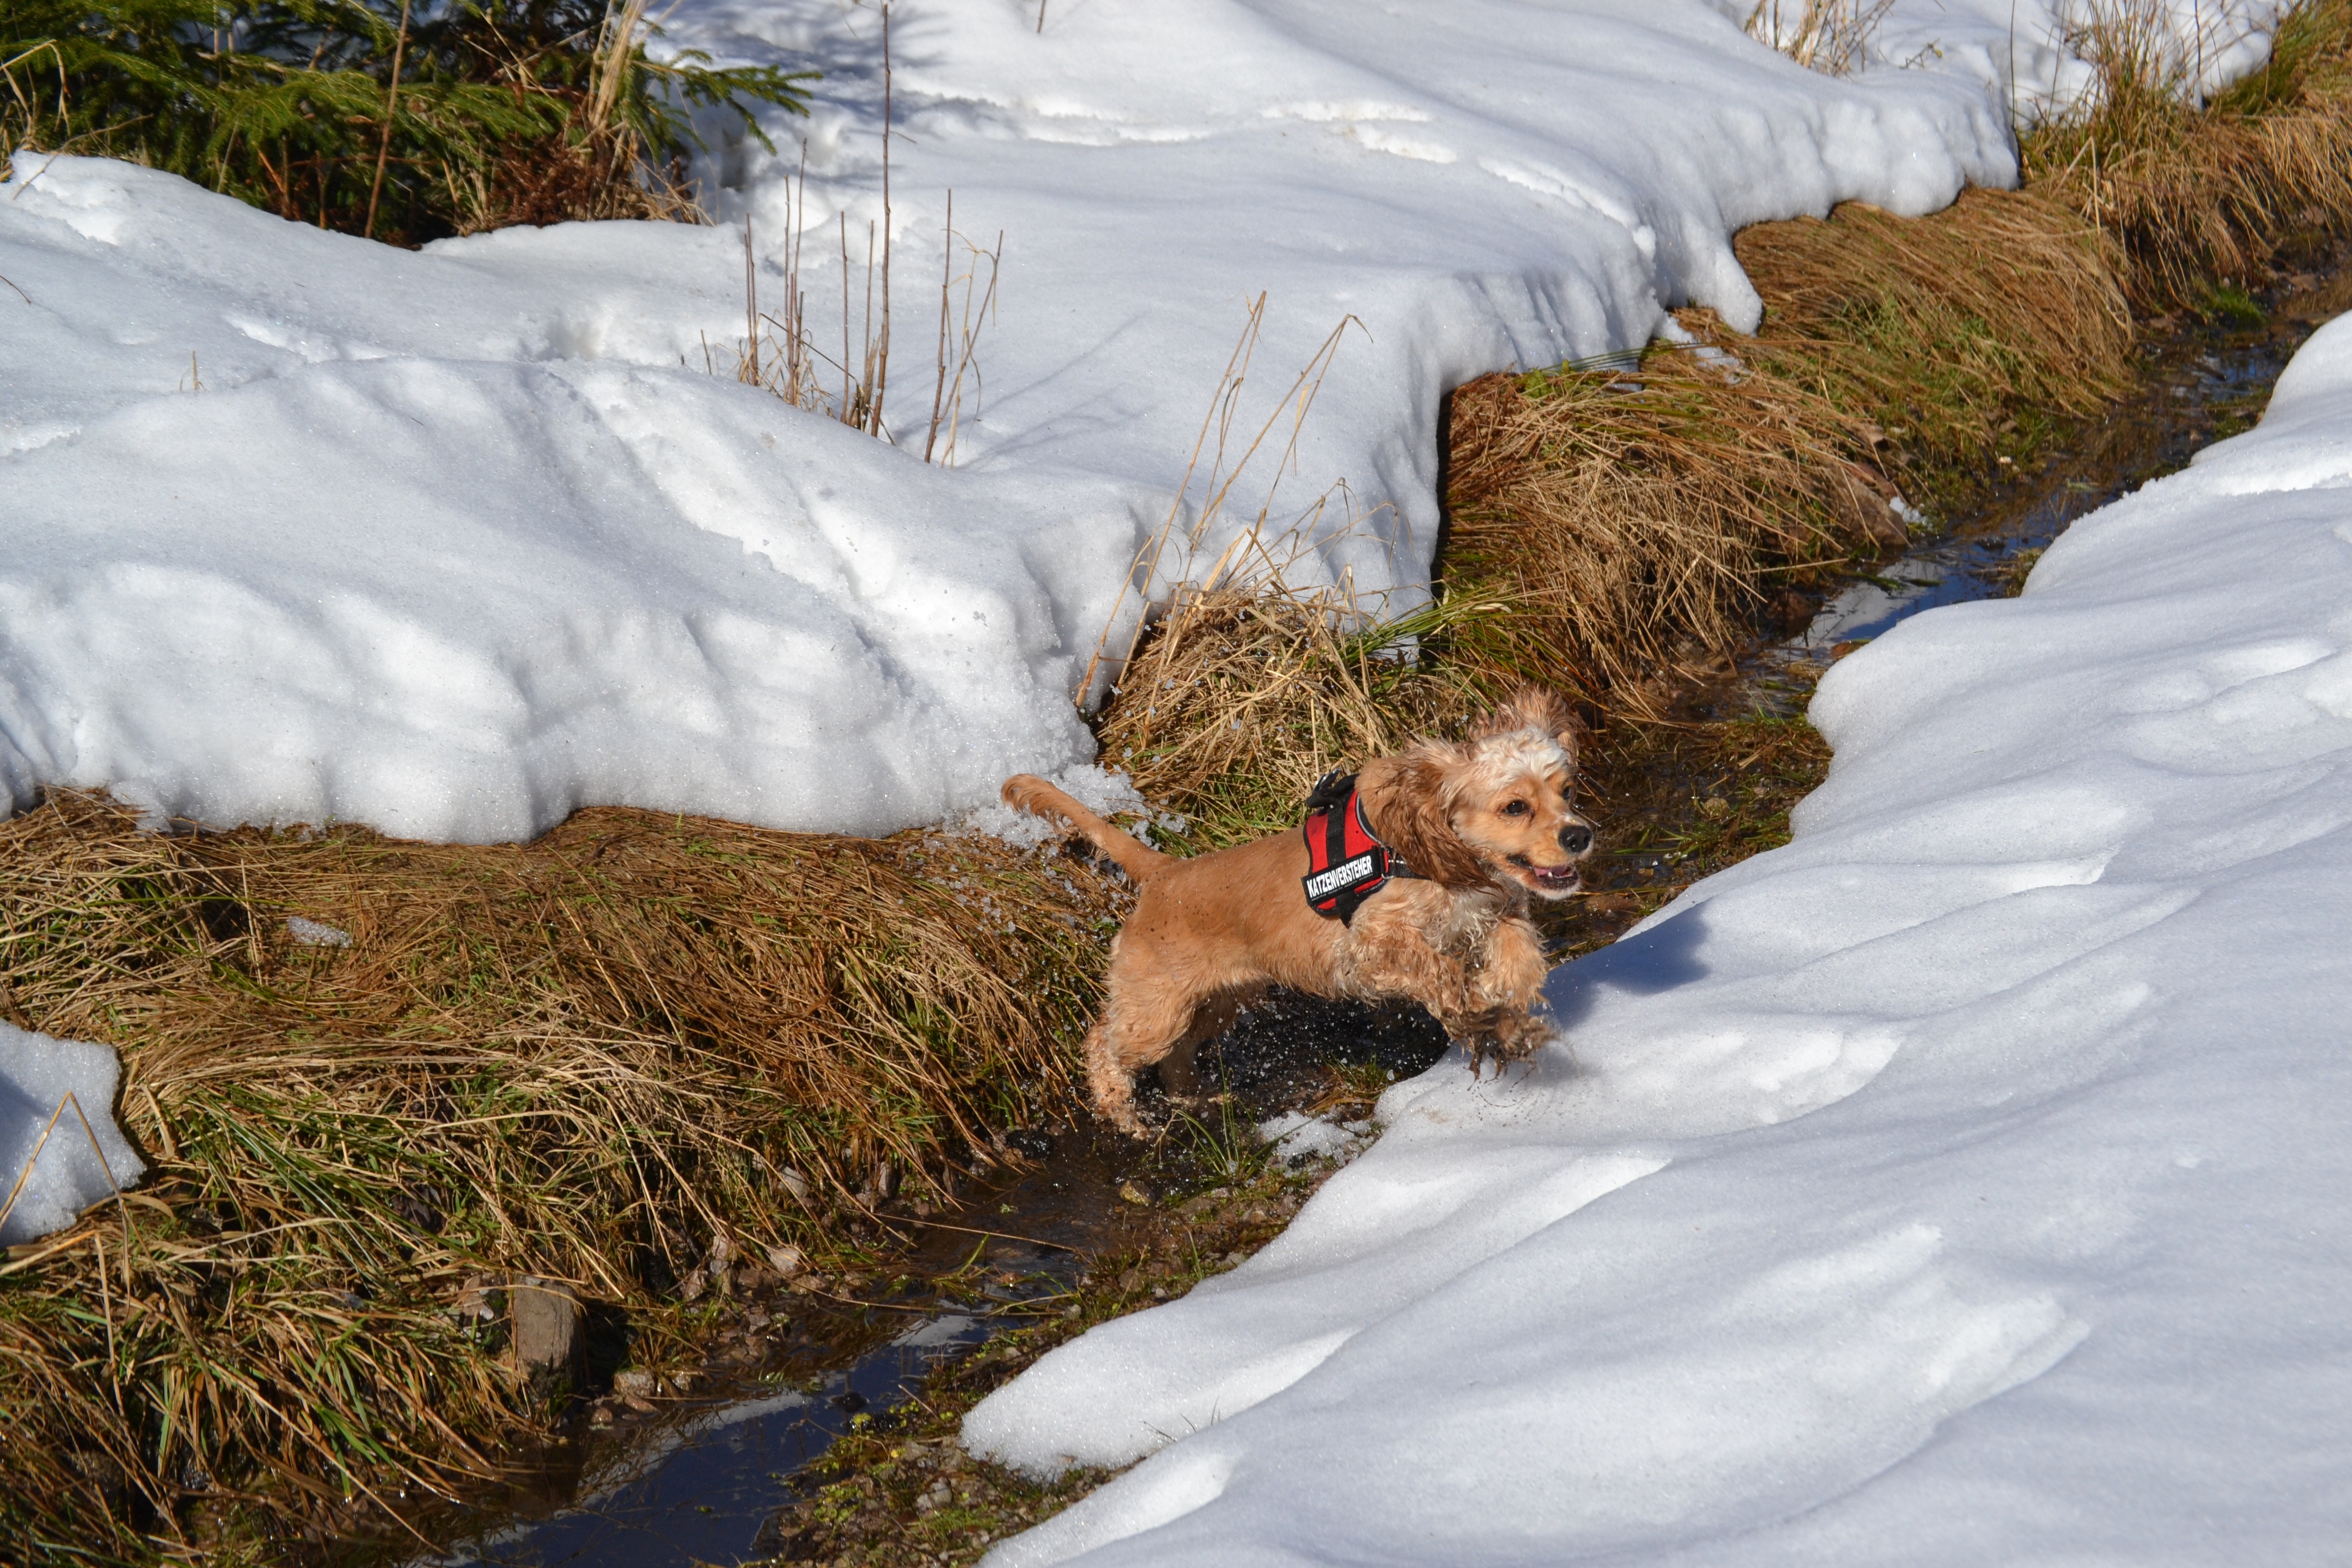
nature, snow, winter, sweet, dog, animal, stream, ice, weather, movement, season, cocker spaniel, animal world, dog in the snow, american cocker